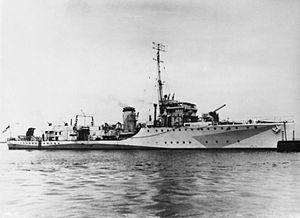
La classe Kingfisher était une classe de neuf sloops de patrouille de la Royal Navy construits en trois groupes de trois chacun au cours des années 1930, qui ont servi pendant la Seconde Guerre mondiale, principalement sur les convois de la côte Est en mer du Nord.
Le HMS Shearwater est un sloop côtier de classe Kingfisher construit pour la Royal Navy, et utilisé pendant la Seconde Guerre mondiale